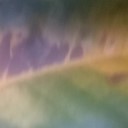
Label: Leaf_rust